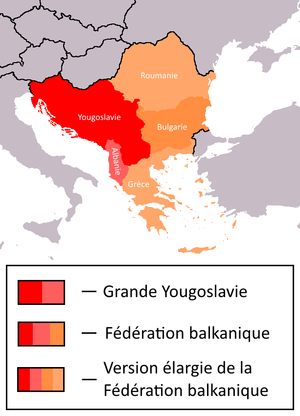
Carte du projet du Komintern d'une Fédération balkanique d'après-guerre.
La Fédération balkanique était un projet de création d'une fédération ou d'une confédération balkanique, basée principalement sur des idées politiques de gauche.